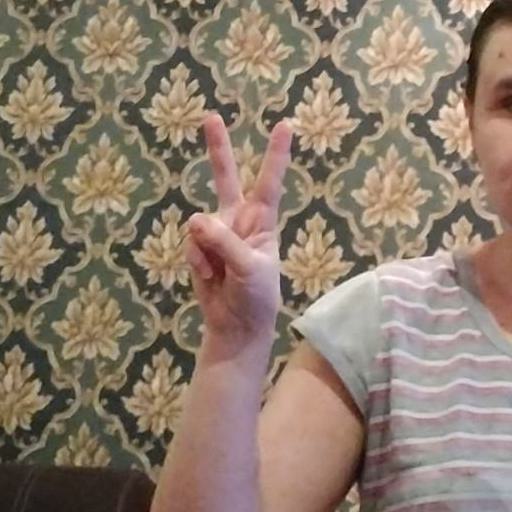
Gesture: peace